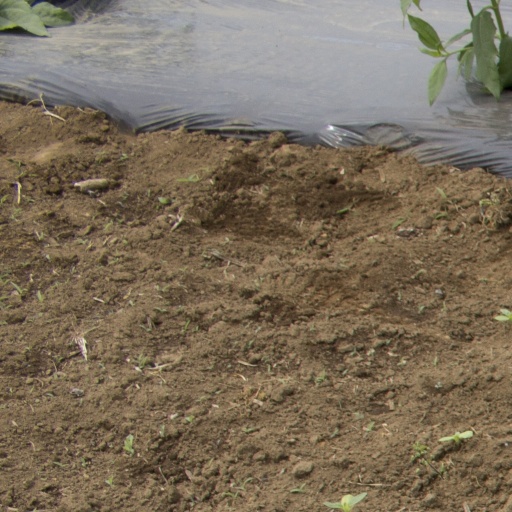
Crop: Jerusalem artichoke